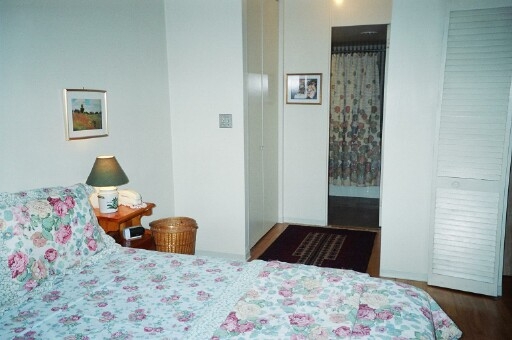
Room type: bathroom